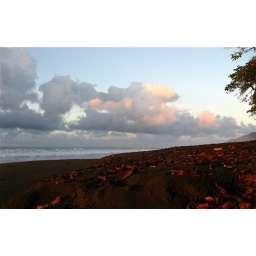
Offshore clouds reflecting sunrise on the beach in front of our lodge.